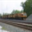
Label: train